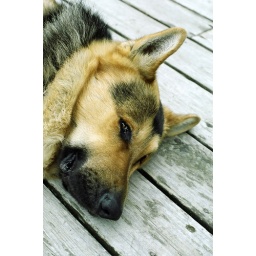
dog in the window